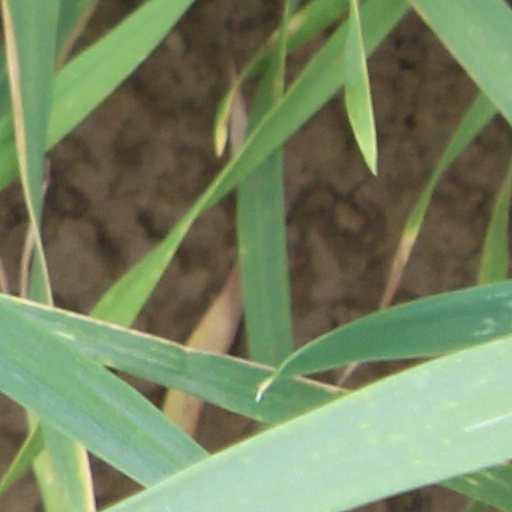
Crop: wheat